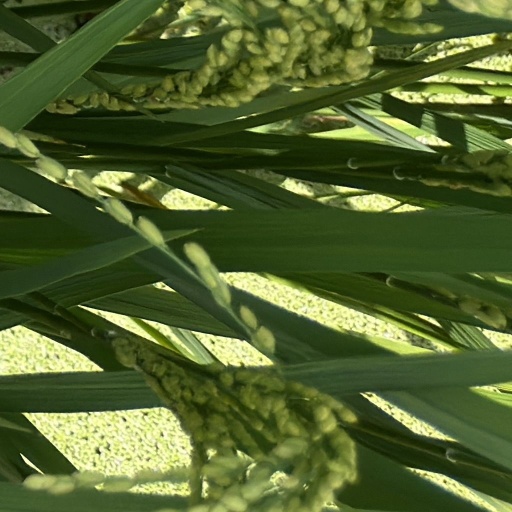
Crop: rice